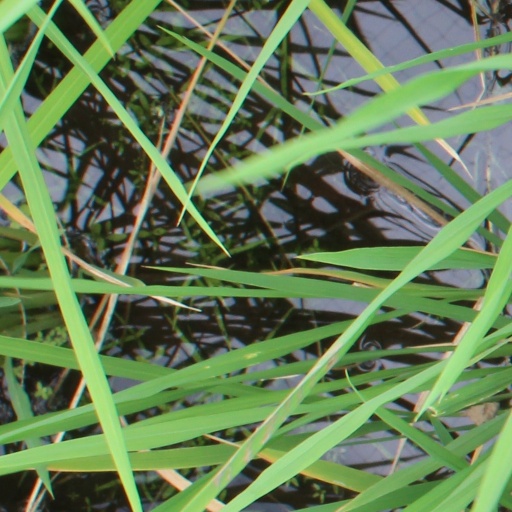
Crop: rice